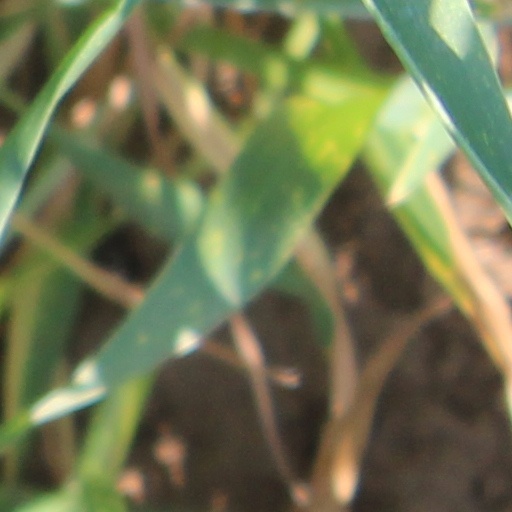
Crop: wheat